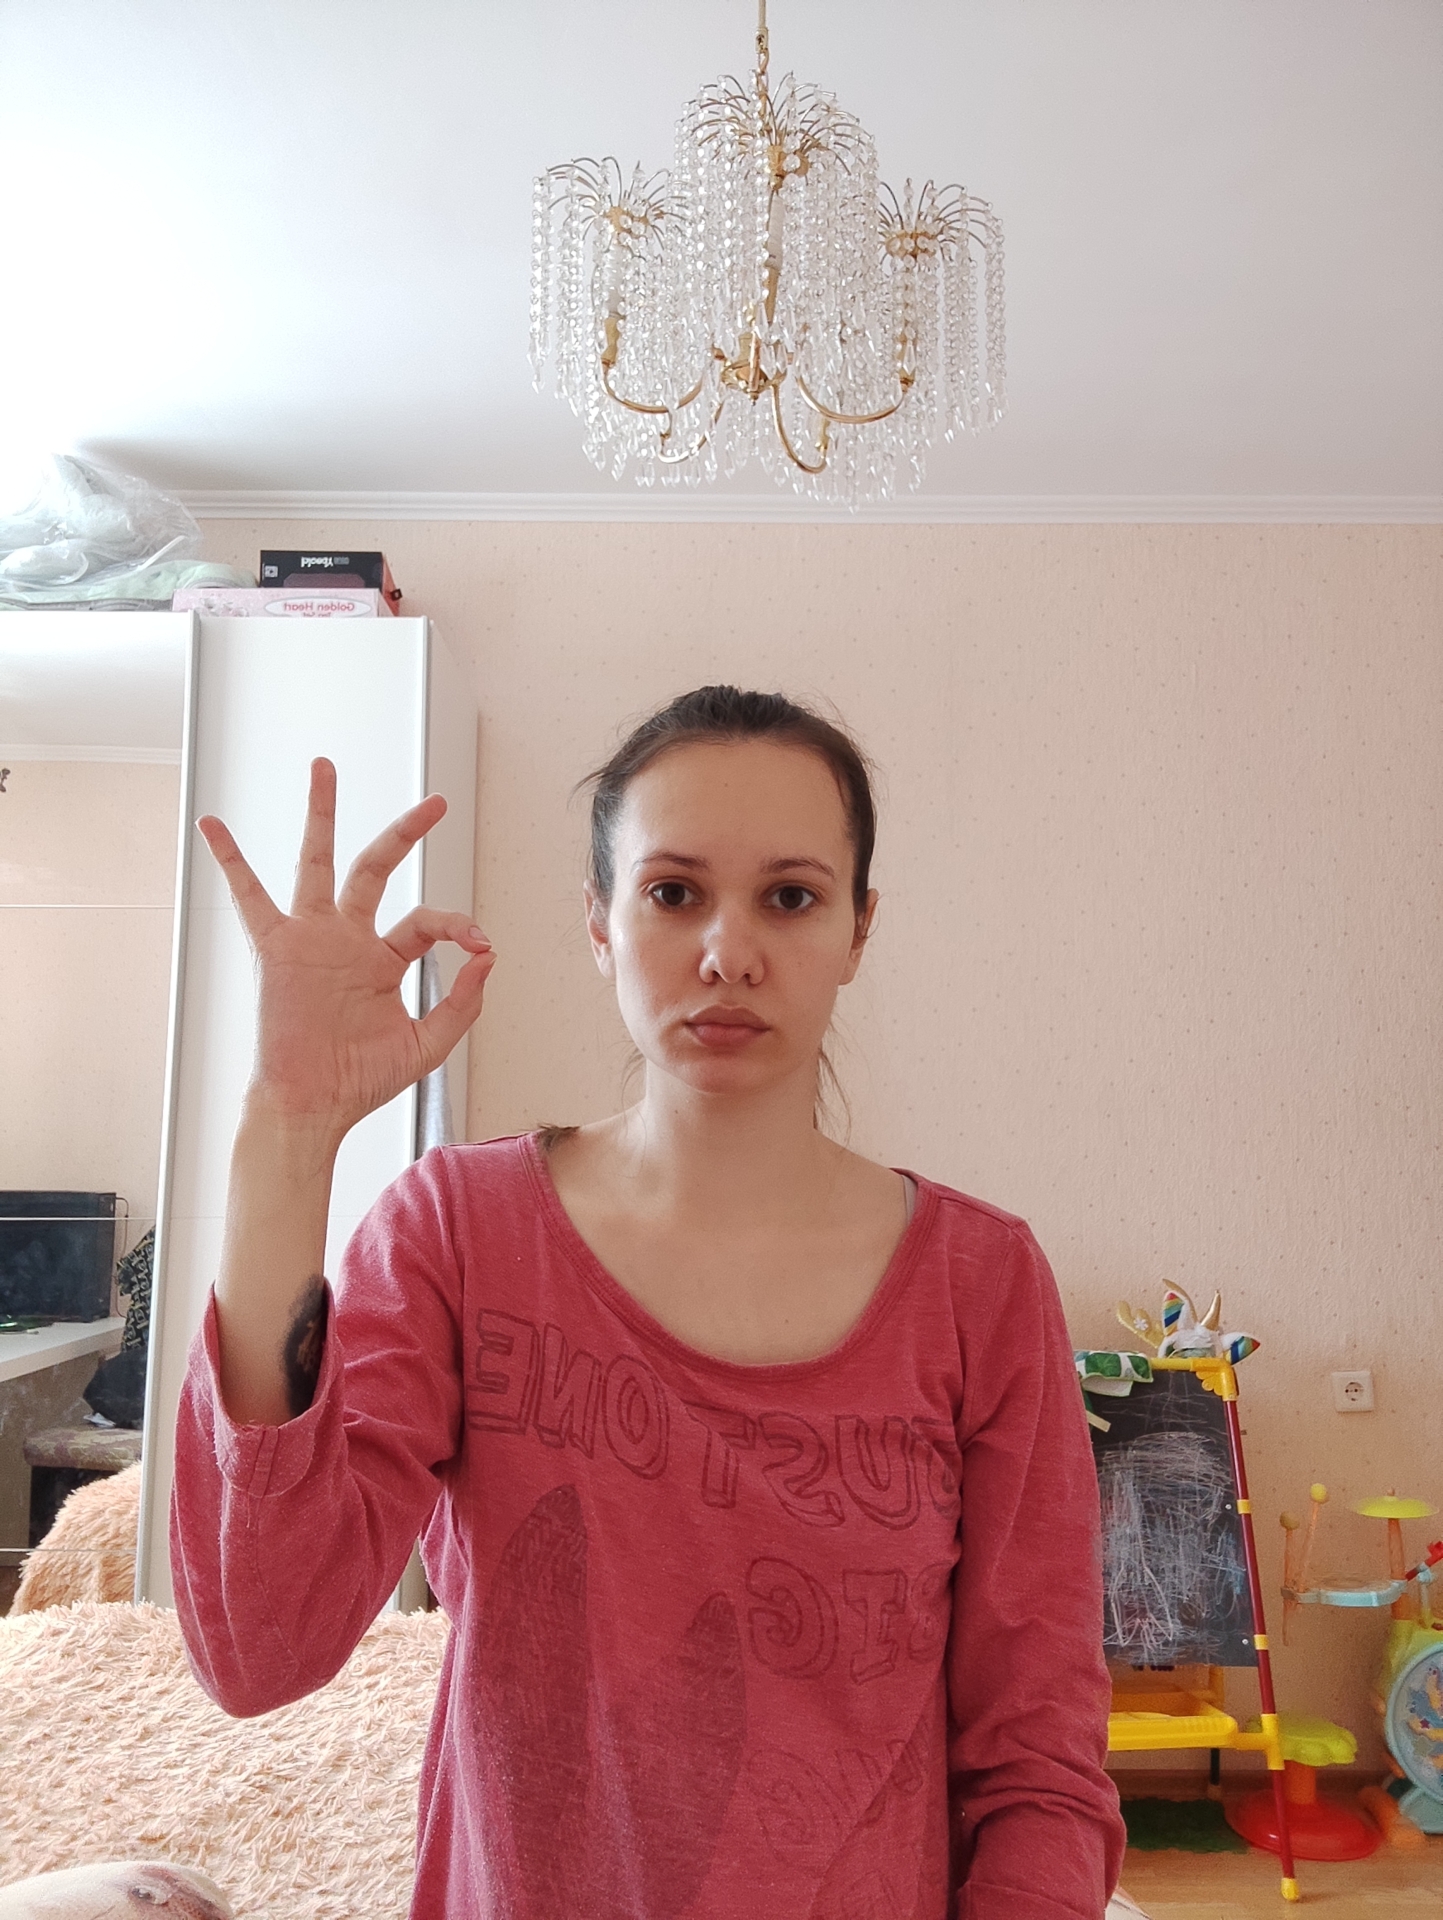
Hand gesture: ok